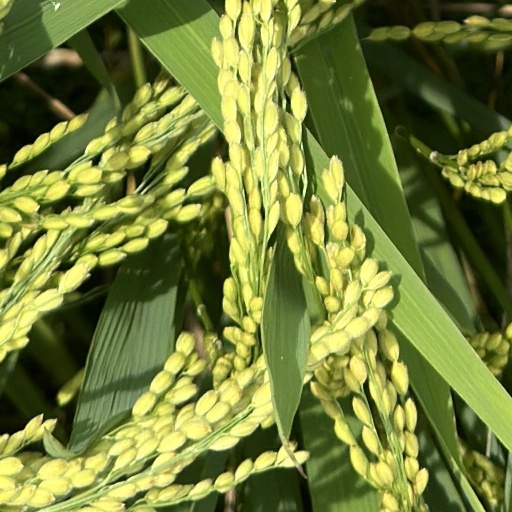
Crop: rice